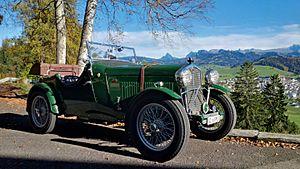
Wolseley Motors Limited fut un constructeur anglais de véhicules automobiles, fondé en 1901 par le fabricant d'armement Vickers, en collaboration avec l'industriel Herbert Austin. Au début, Wolseley mit en production une gamme complète d'automobiles, dominée par des voitures de luxe très prisées à la Belle Époque, jusqu'à la mort des frères Vickers, en 1915 et 1919. En 1921, dans sa plus forte expansion, Wolseley fabriqua plus de 12 000 voitures, s'affirmant comme le plus grand fabricant d'automobiles de Grande-Bretagne. Cependant, en 1927, le surdéveloppement de l'entreprise a conduit à sa mise sous séquestre, la faisant passer des mains de Vickers à celles de William Richard Morris, pour finir dans l'empire Morris Motor Company, puis dans British Motor Corporation et British Leyland, avant de voir son nom disparaître en 1975.
La Wolseley Hornet est une automobile légère six cylindres de douze chevaux fiscaux commercialisée en berline, coupé et randonneuse ouverte deux places ainsi que les habituels châssis roulants pour carrosserie sur mesure. Produit par l'ancien constructeur anglais Wolseley Motors Limited entre 1930 et 1936, la Hornet fut dévoilée au public à la fin du mois d'avril 1930. Wolseley avait été acheté aux curateurs par William Morris en 1927.